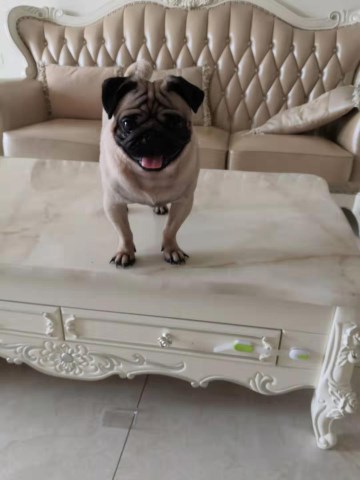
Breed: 798-n000130-pug